Swords in the Mist

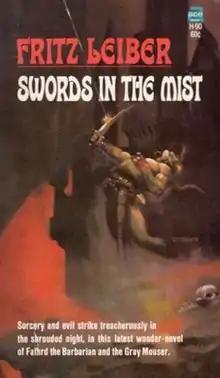
cover art from first edition

Swords in the Mist is a fantasy short story collection, first published in 1968, by American writer Fritz Leiber, featuring his sword and sorcery heroes Fafhrd and the Gray Mouser. It is chronologically the third volume of the complete seven volume edition of the collected stories devoted to the characters. It was first published in paperback format during 1968 by Ace Books company, which reprinted the title numerous times through September 1990; later paperback editions were issued by ibooks (2003) and Dark Horse (2007). It has been published in the United Kingdom by Mayflower Books (1979) and Grafton (1986, 1987). The first hardcover edition was issued by Gregg Press during December 1977. The book has also been gathered together with others in the series into various omnibus editions; "The Three of Swords" (1989), "Lean Times in Lankhmar" (1996), "The First Book of Lankhmar" (2001), and "Lankhmar" (2008).